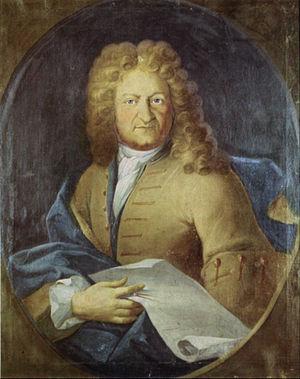
Franz Beer, élevé par l'empereur à la noblesse le 31 janvier 1722 avec le titre de Franz Beer, gentilhomme von Bleichten est un architecte baroque et maître d'œuvre autrichien, surtout connu pour ses nombreuses réhabilitations d'abbayes en Allemagne méridionale et en Suisse.